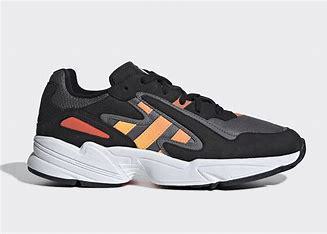
Brand: Adidas
Model: Yung 96 Chasm